Béarn AOC

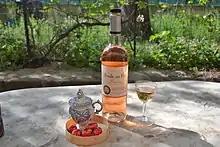
Béarn AOC – Poule au Pot rosé

Red Béarn wines clear the nose with notes of dark berry fruits (blueberry, cherry and blackcurrant). They should be drunk between two and five years after bottling. These reds are traditionally served with grilled or stewed meat, poultry, duck, game, and "croûte fleurie" cheeses (cheeses with a white or golden mould). Béarn rosés have an aroma of small red fruits and should be drunk young. They are traditionally served with charcuterie, mixed salads and grills. Moelleux and dry whites production is less mainstream. The Moelleux complements foie gras, herby cream cheeses and desserts. The dry whites can be drunk as an aperitif or with hors d'oeuvres, fish, and shellfish, and should be served at 8–10 °C.